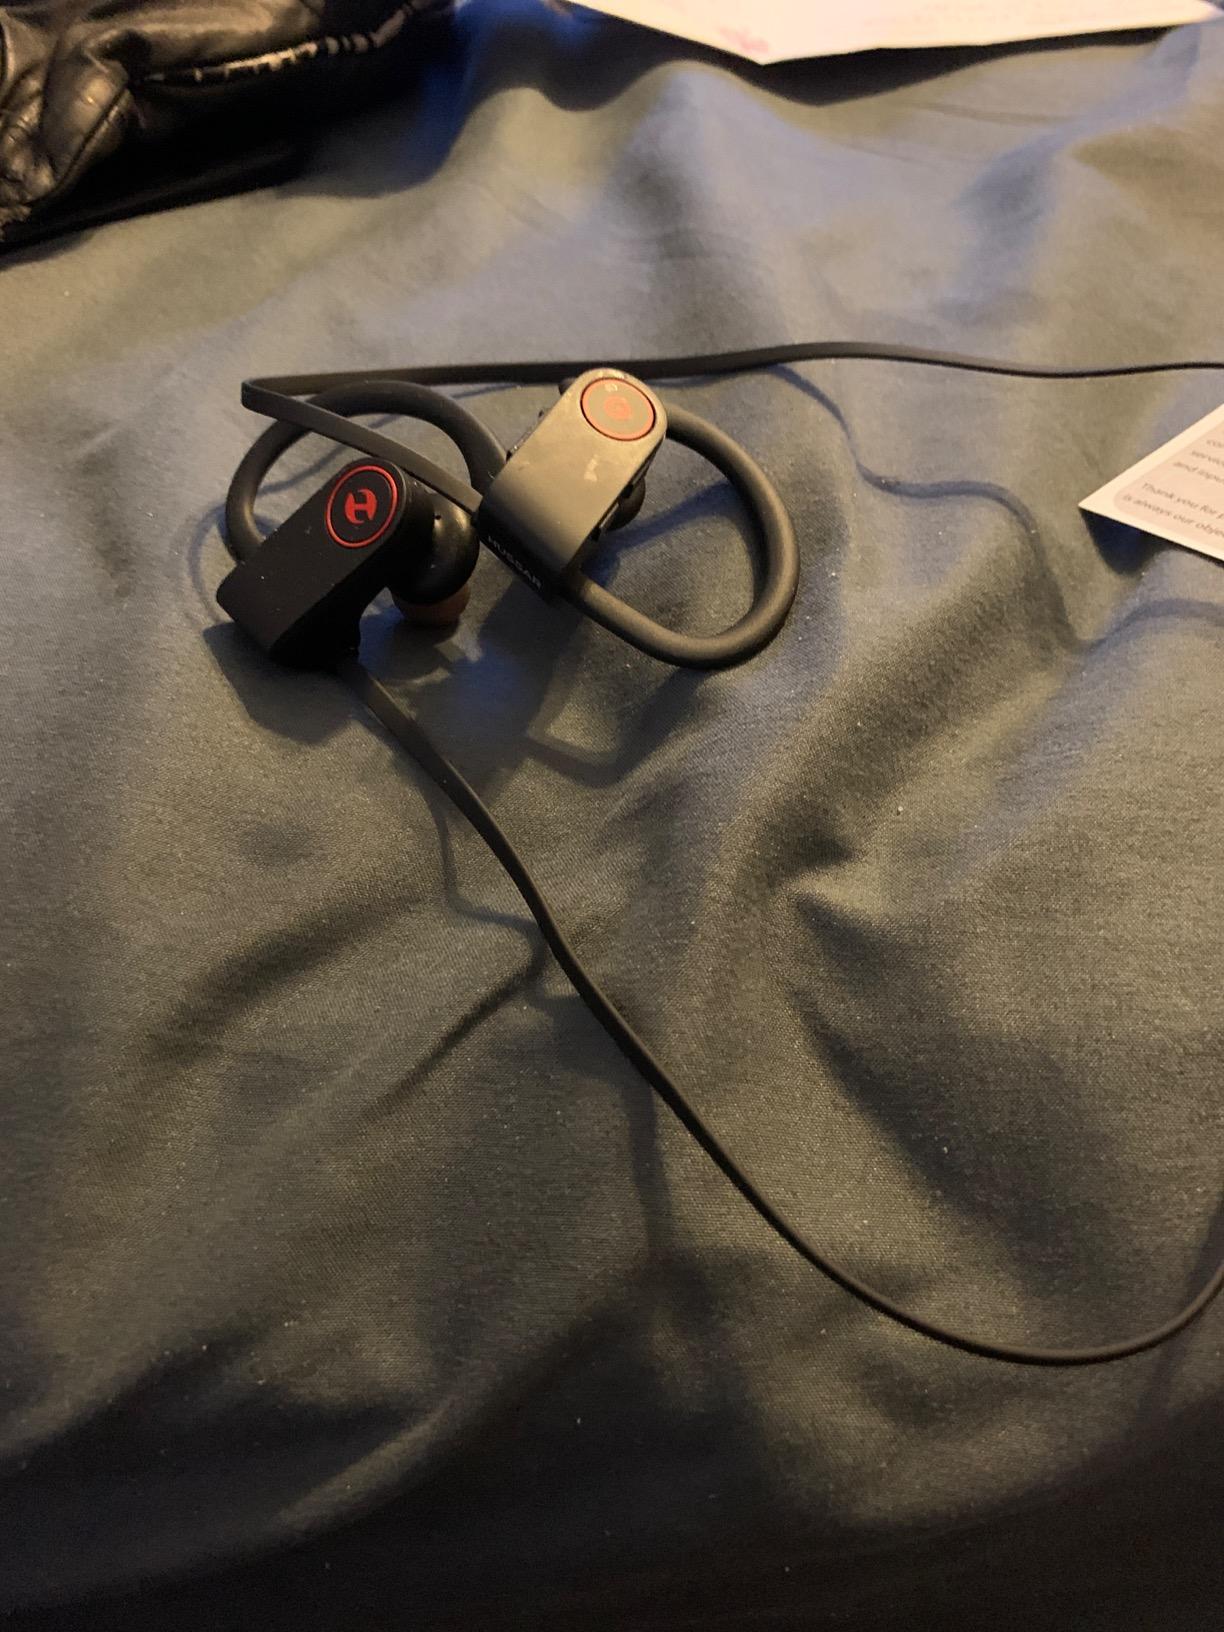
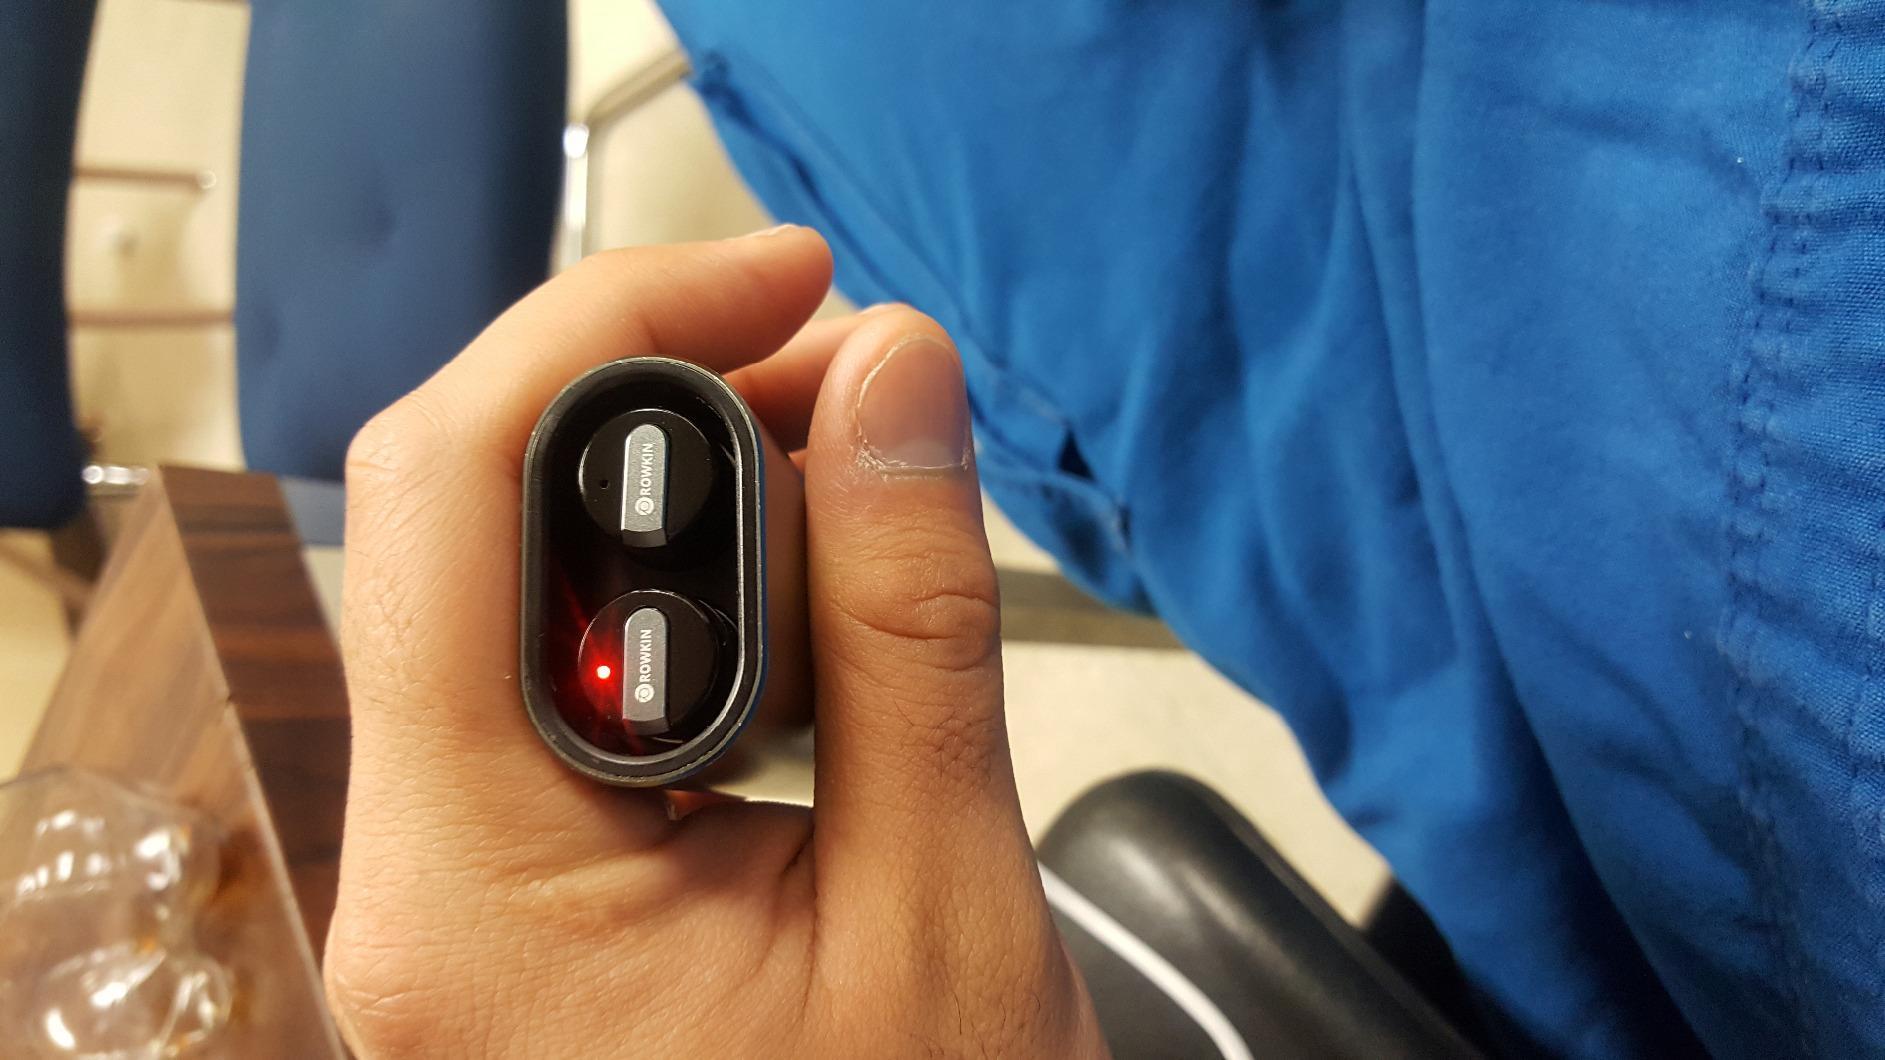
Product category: headphones
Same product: no